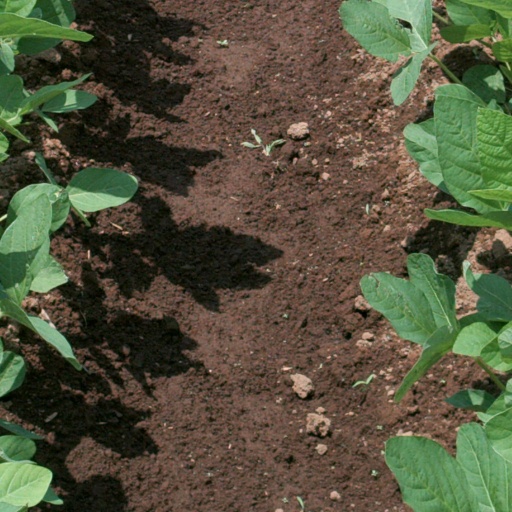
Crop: soybean